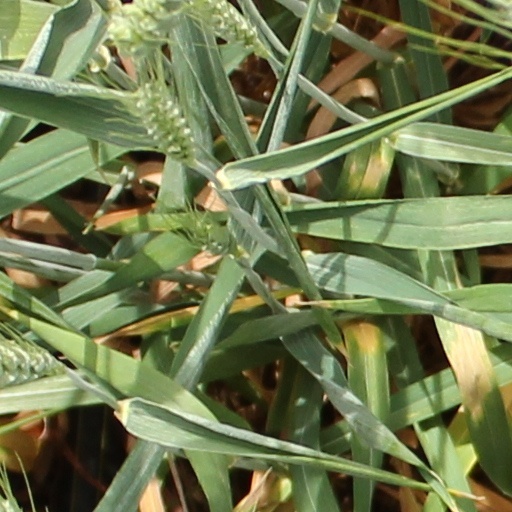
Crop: wheat